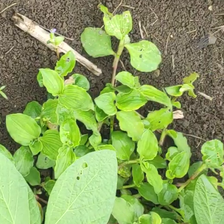
Weed species: Kena_(Commplina_benghalensio)